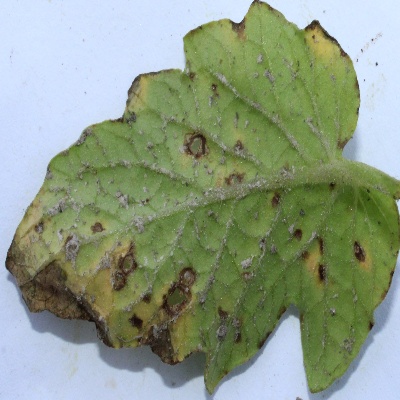
Crop: Tomato
Condition: leaf blight